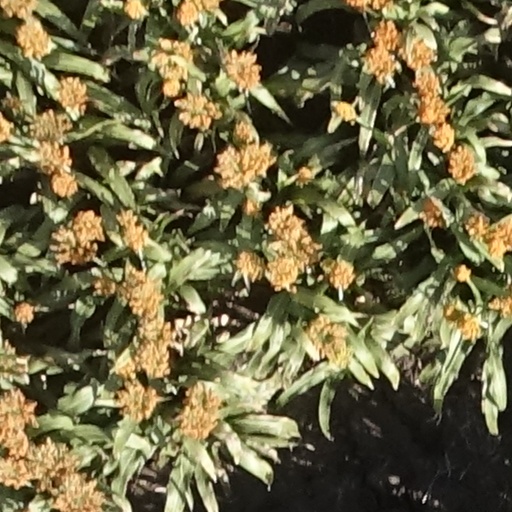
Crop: sorghum